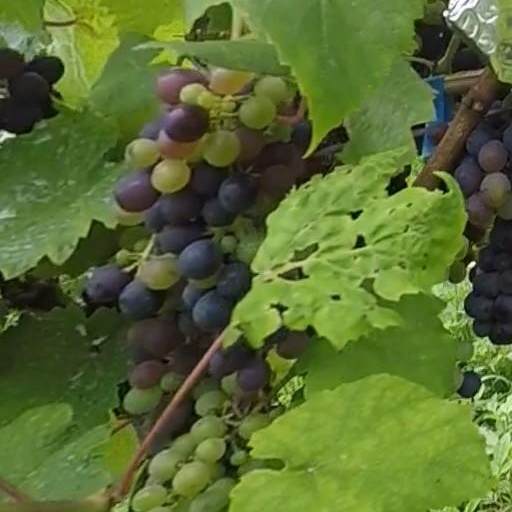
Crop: grape